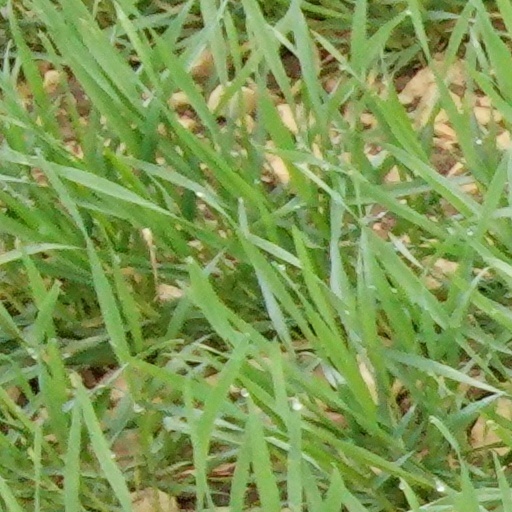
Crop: wheat